Charles Ready House

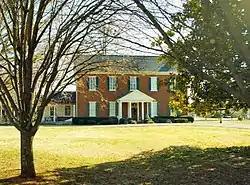
The Corners in 2014

The Charles Ready House, also known as The Corners, is a historic house in Readyville, Tennessee, United States. It is located in Cannon County, on the border of Rutherford County.